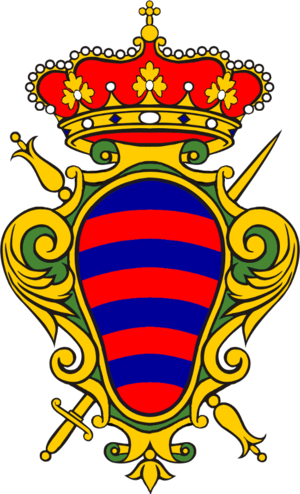
La république de Raguse était une cité-État et une république maritime dont la ville centre était Raguse. Elle fut créée à la suite du traité de Zadar le 27 juin 1358 et exista jusqu'à l'annexion française le 31 janvier 1808.